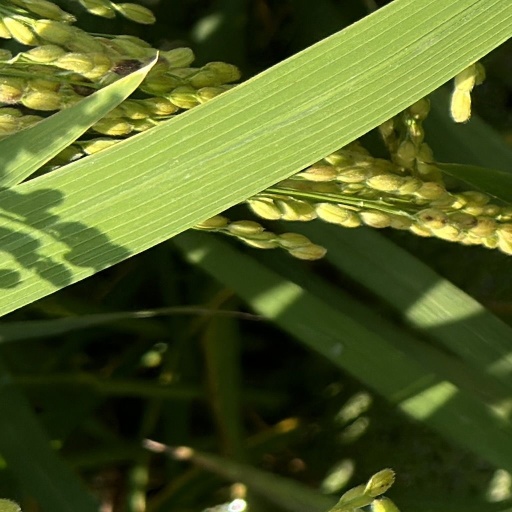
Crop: rice